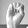
ASL letter: E